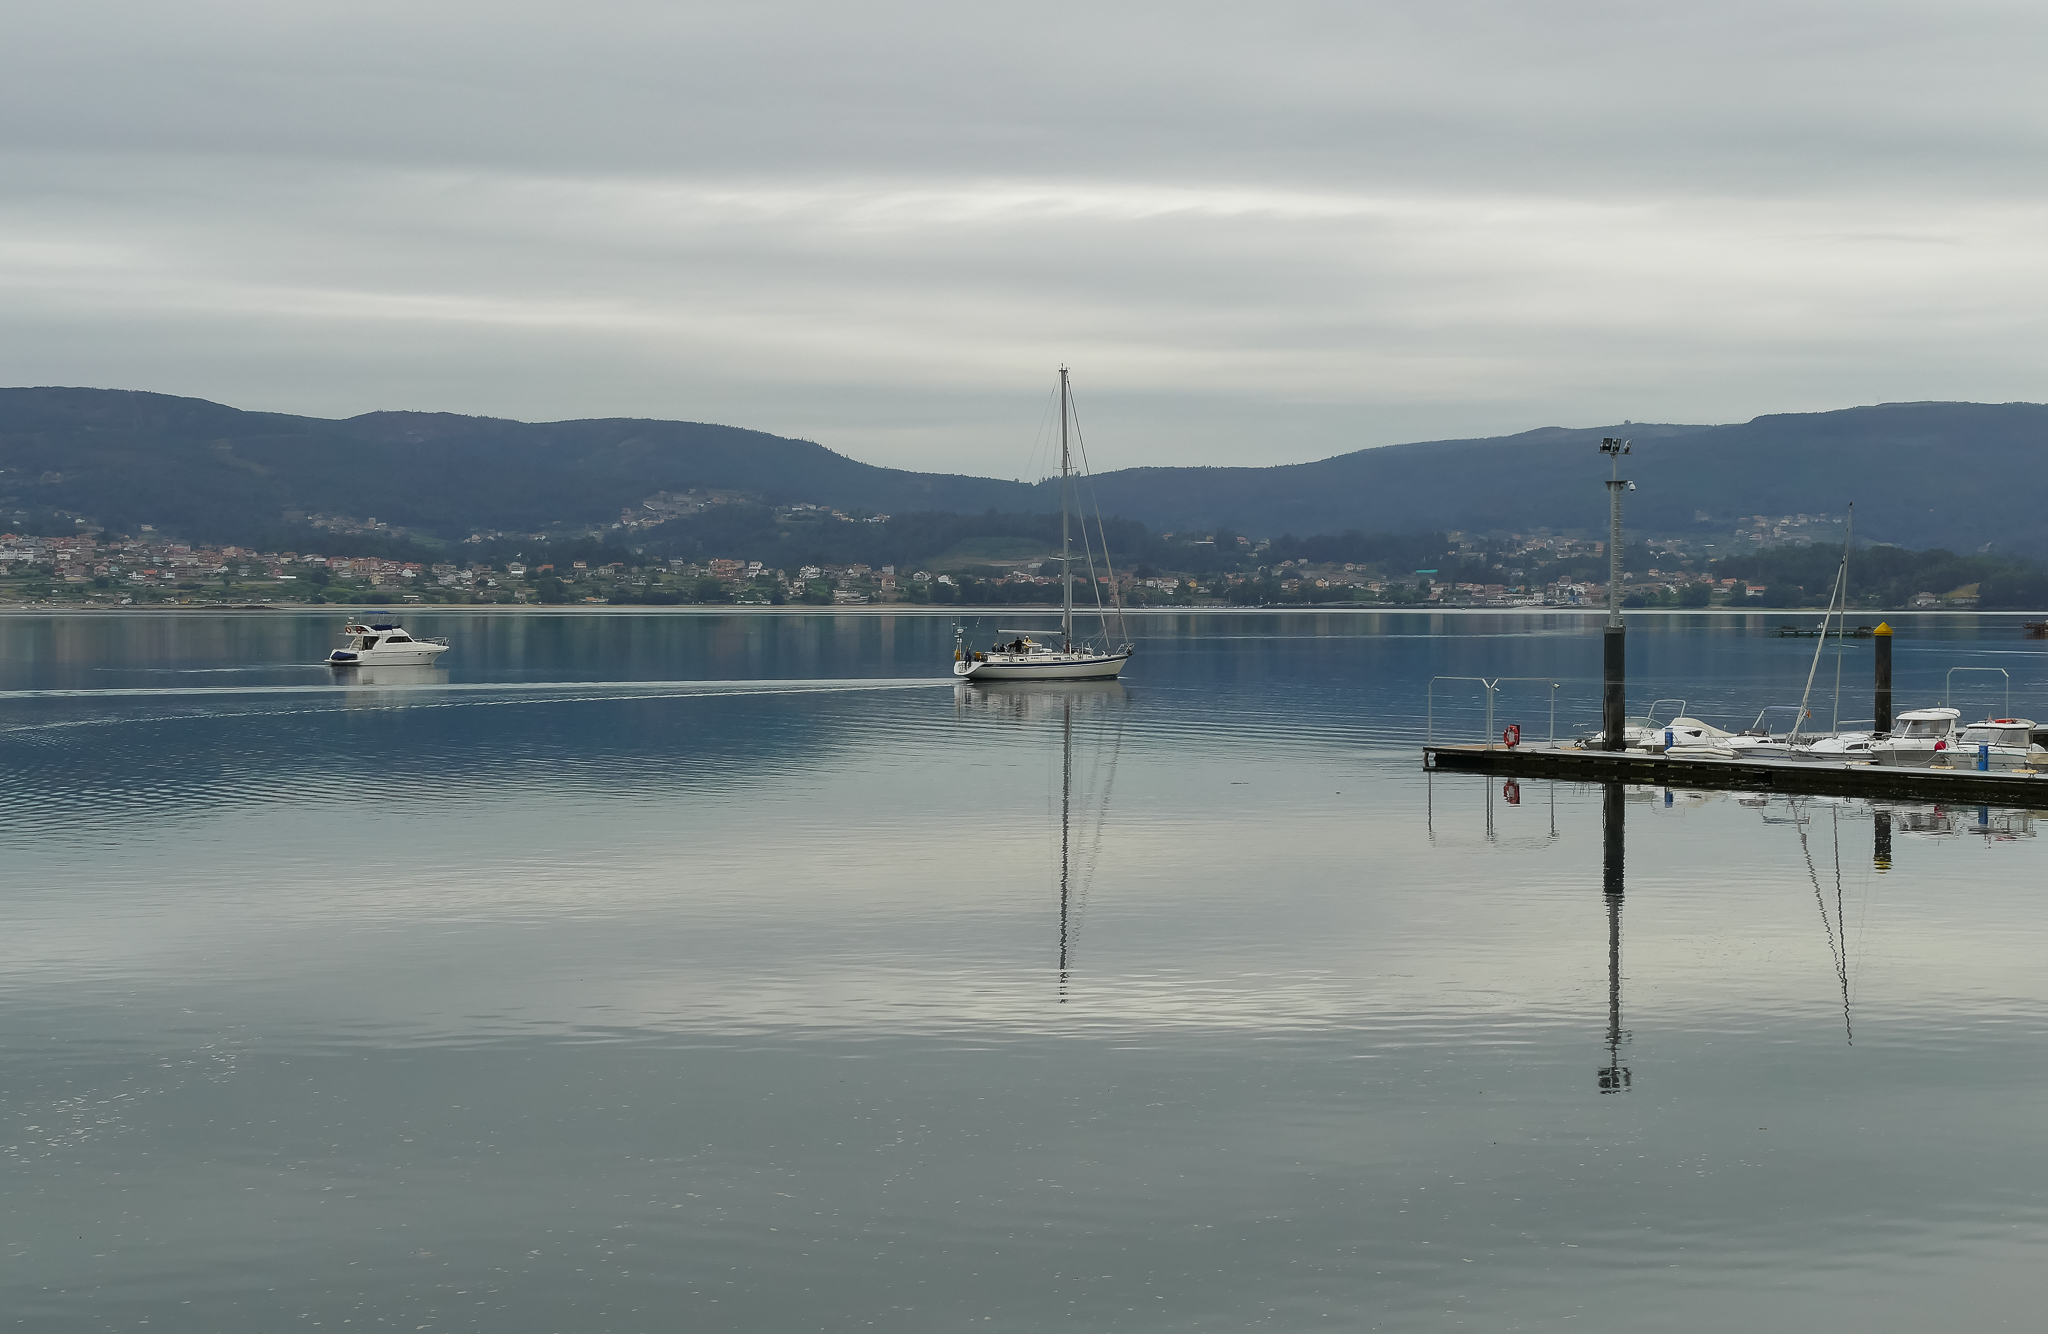
landscape, sea, coast, water, winter, dock, boat, morning, shore, lake, river, reflection, vehicle, bay, harbor, marina, reservoir, body of water, spain, espaa, galicia, pontevedra, paisajes, lumixfz1000, fz1000, ggl1, xovesphoto, panasoniclumixfz1000, cobres, atmospheric phenomenon